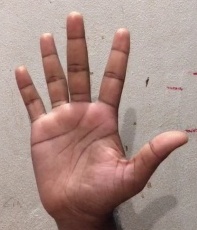
ASL sign: 5